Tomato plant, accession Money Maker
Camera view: horizontal (90 deg, fisheye); turntable rotation: 300 degrees
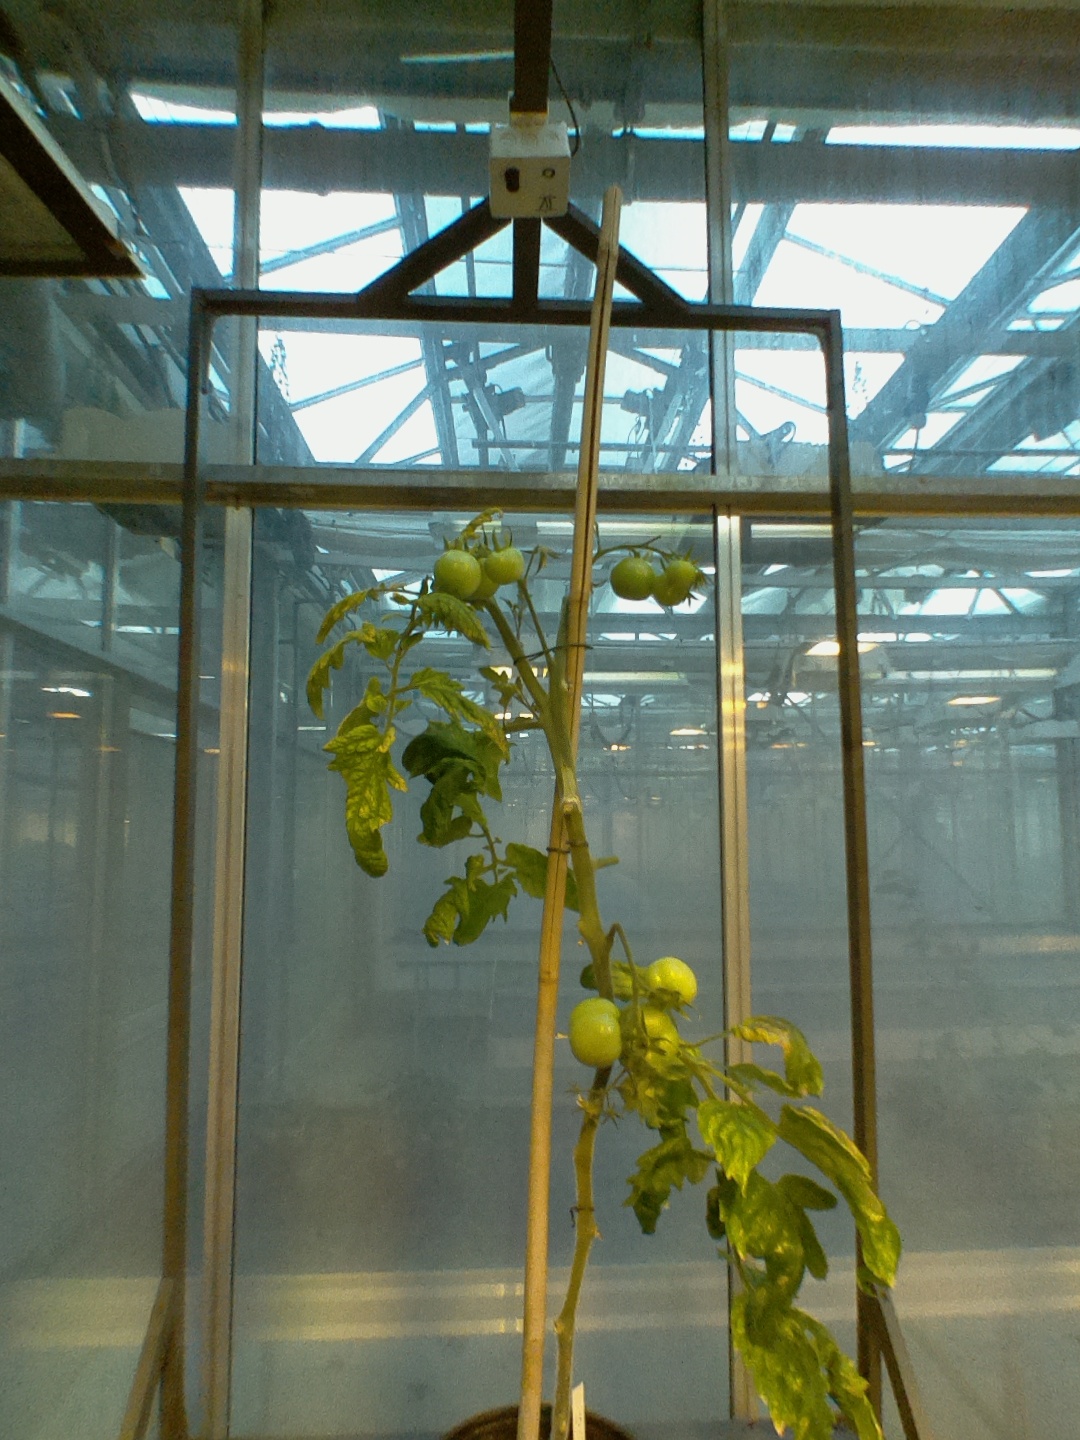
BBCH growth stage 79: 90% -100% of final fruit size